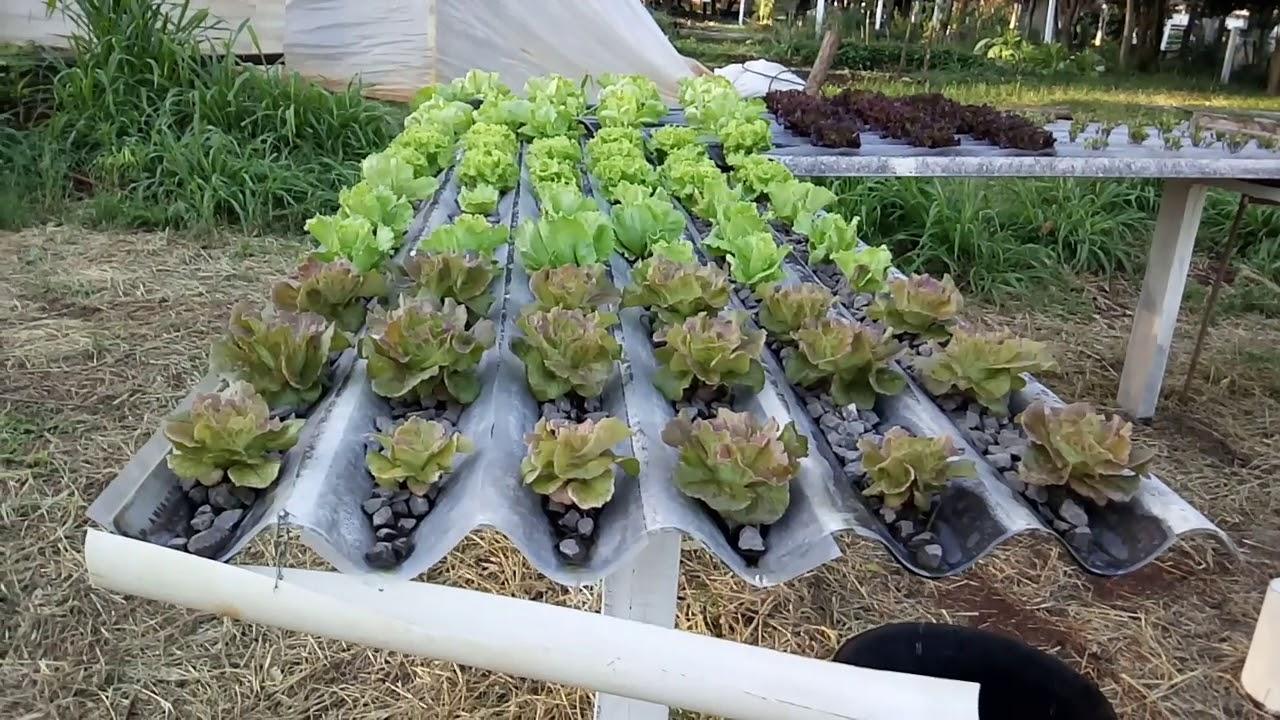
Ukulima  huu wa [cs] hydroponic [cs] ni ukulima  tofauti na ukulima wa kawaida  kwa sababu hautumii udongo. Tunaweza kuona mbinu hiyo ya ukulima ni nzuri sana kwa sababu mimea yenyewe imenawiri.